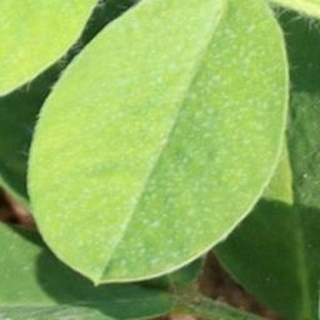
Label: healthy_groundnut